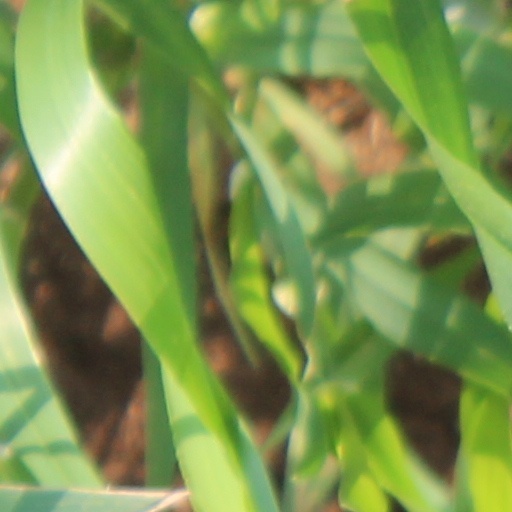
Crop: wheat